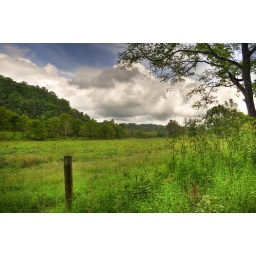
A quiet afternoon in rural Virginia. Didn't see a single car on the road all day.